Greenville, South Carolina

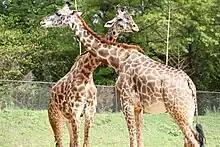
Greenville Zoo

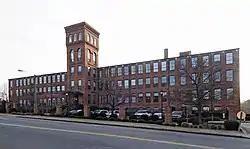
Mills Mill, converted into loft condominiums

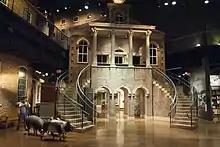
Upcountry History Museum

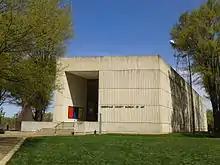
Greenville County Museum of Art

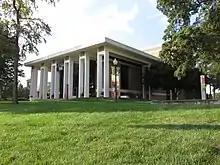
Greenville Little Theatre

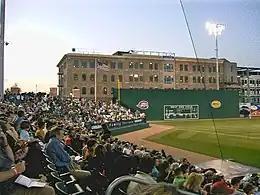
Spectators at a Greenville Drive game

A number of local artists operate studios and galleries in the city, especially the Village of West Greenville near downtown. The Metropolitan Arts Council provides a number of public events that focus on the visual arts, including the First Fridays Gallery Crawl and Greenville Open Studios. Greenville has some notable fine arts museums: